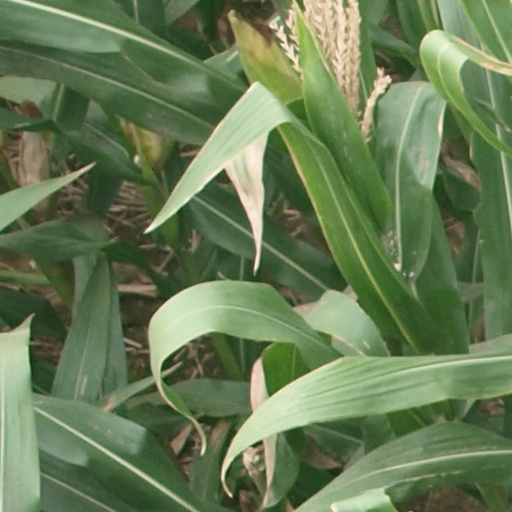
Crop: maize; corn